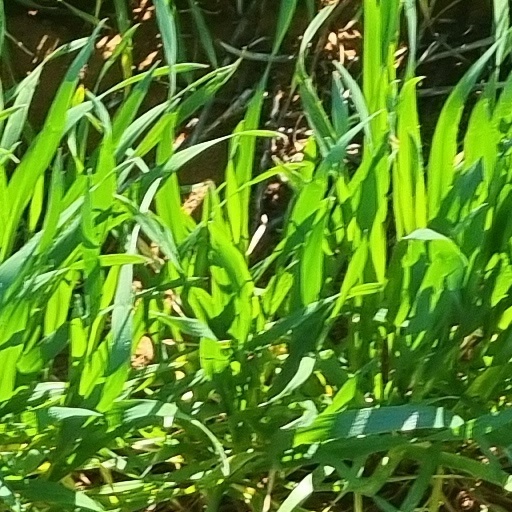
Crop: wheat